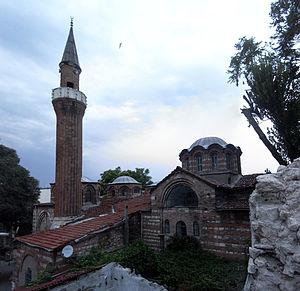
"La mosquée Vefa Kilise ou ""kilise camii"" d'Istanbul aussi connue comme Molla Gürani Camii est une ancienne église orthodoxe convertie en mosquée par les Ottomans.